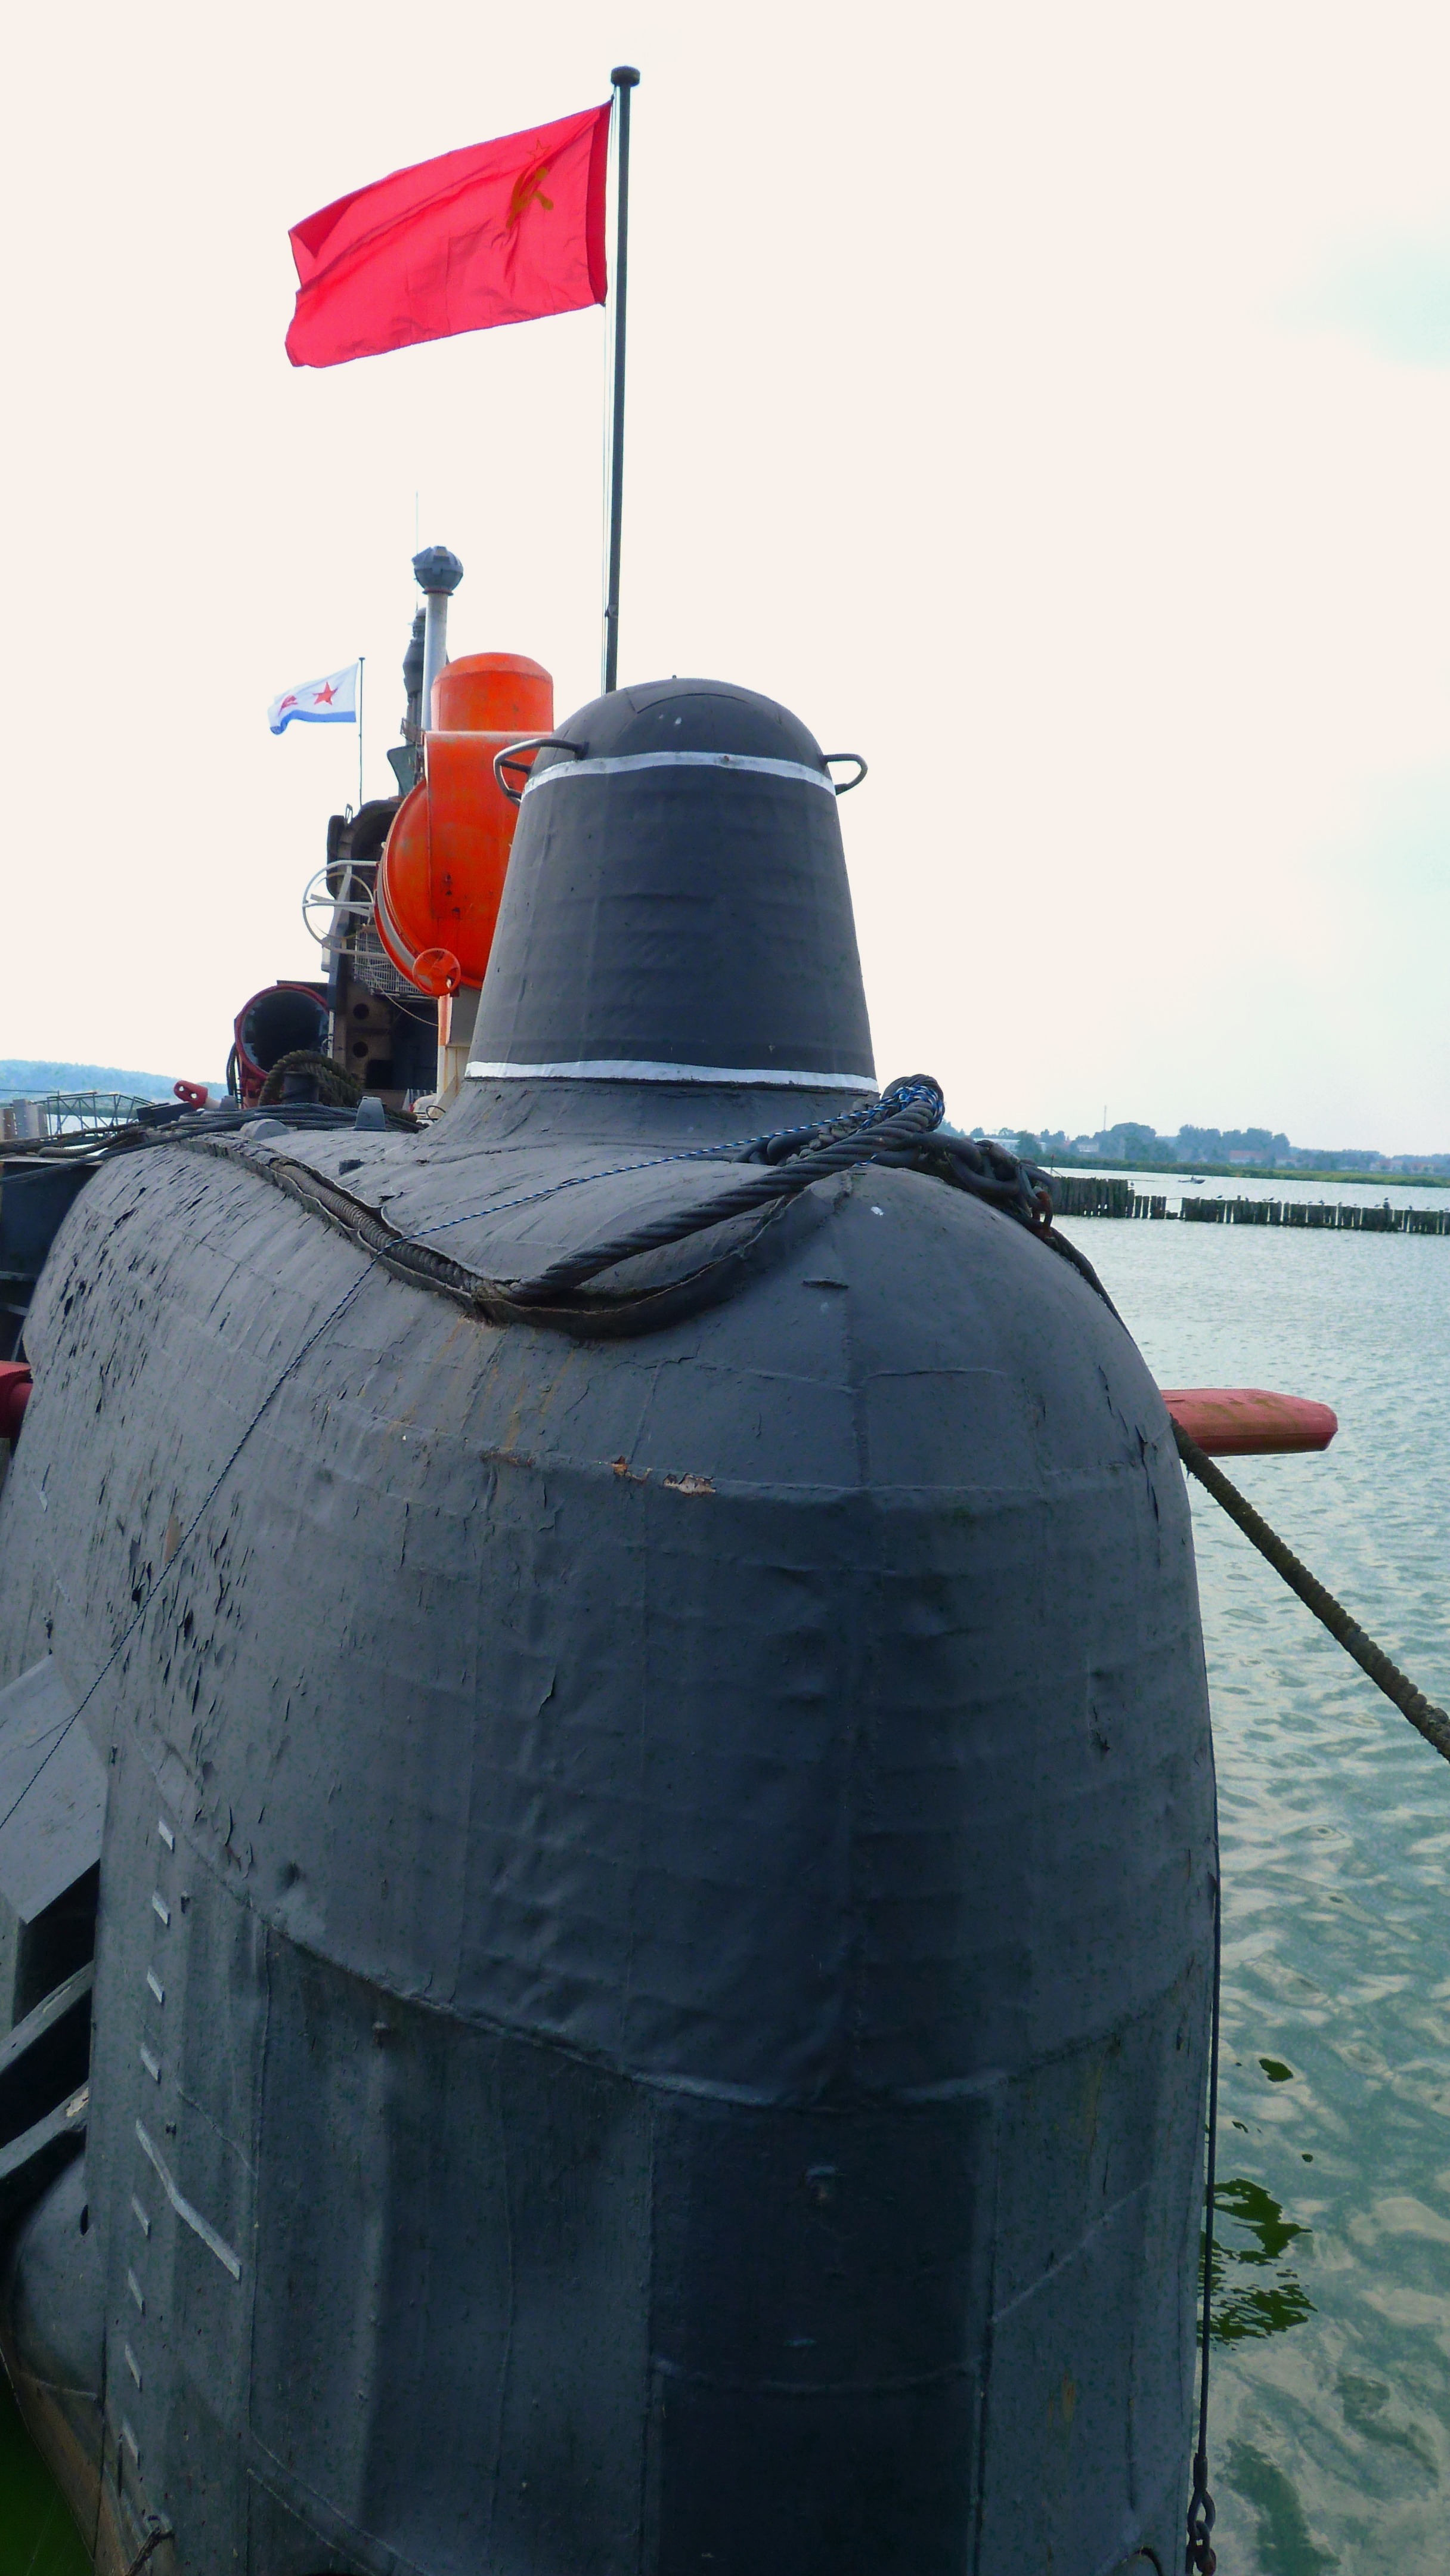
boat, old, ship, military, vehicle, museum, submarine, navy, watercraft, retired, u boat